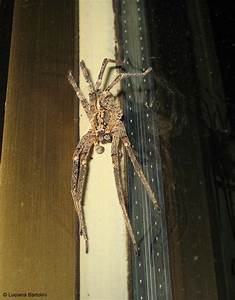
Label: ragno